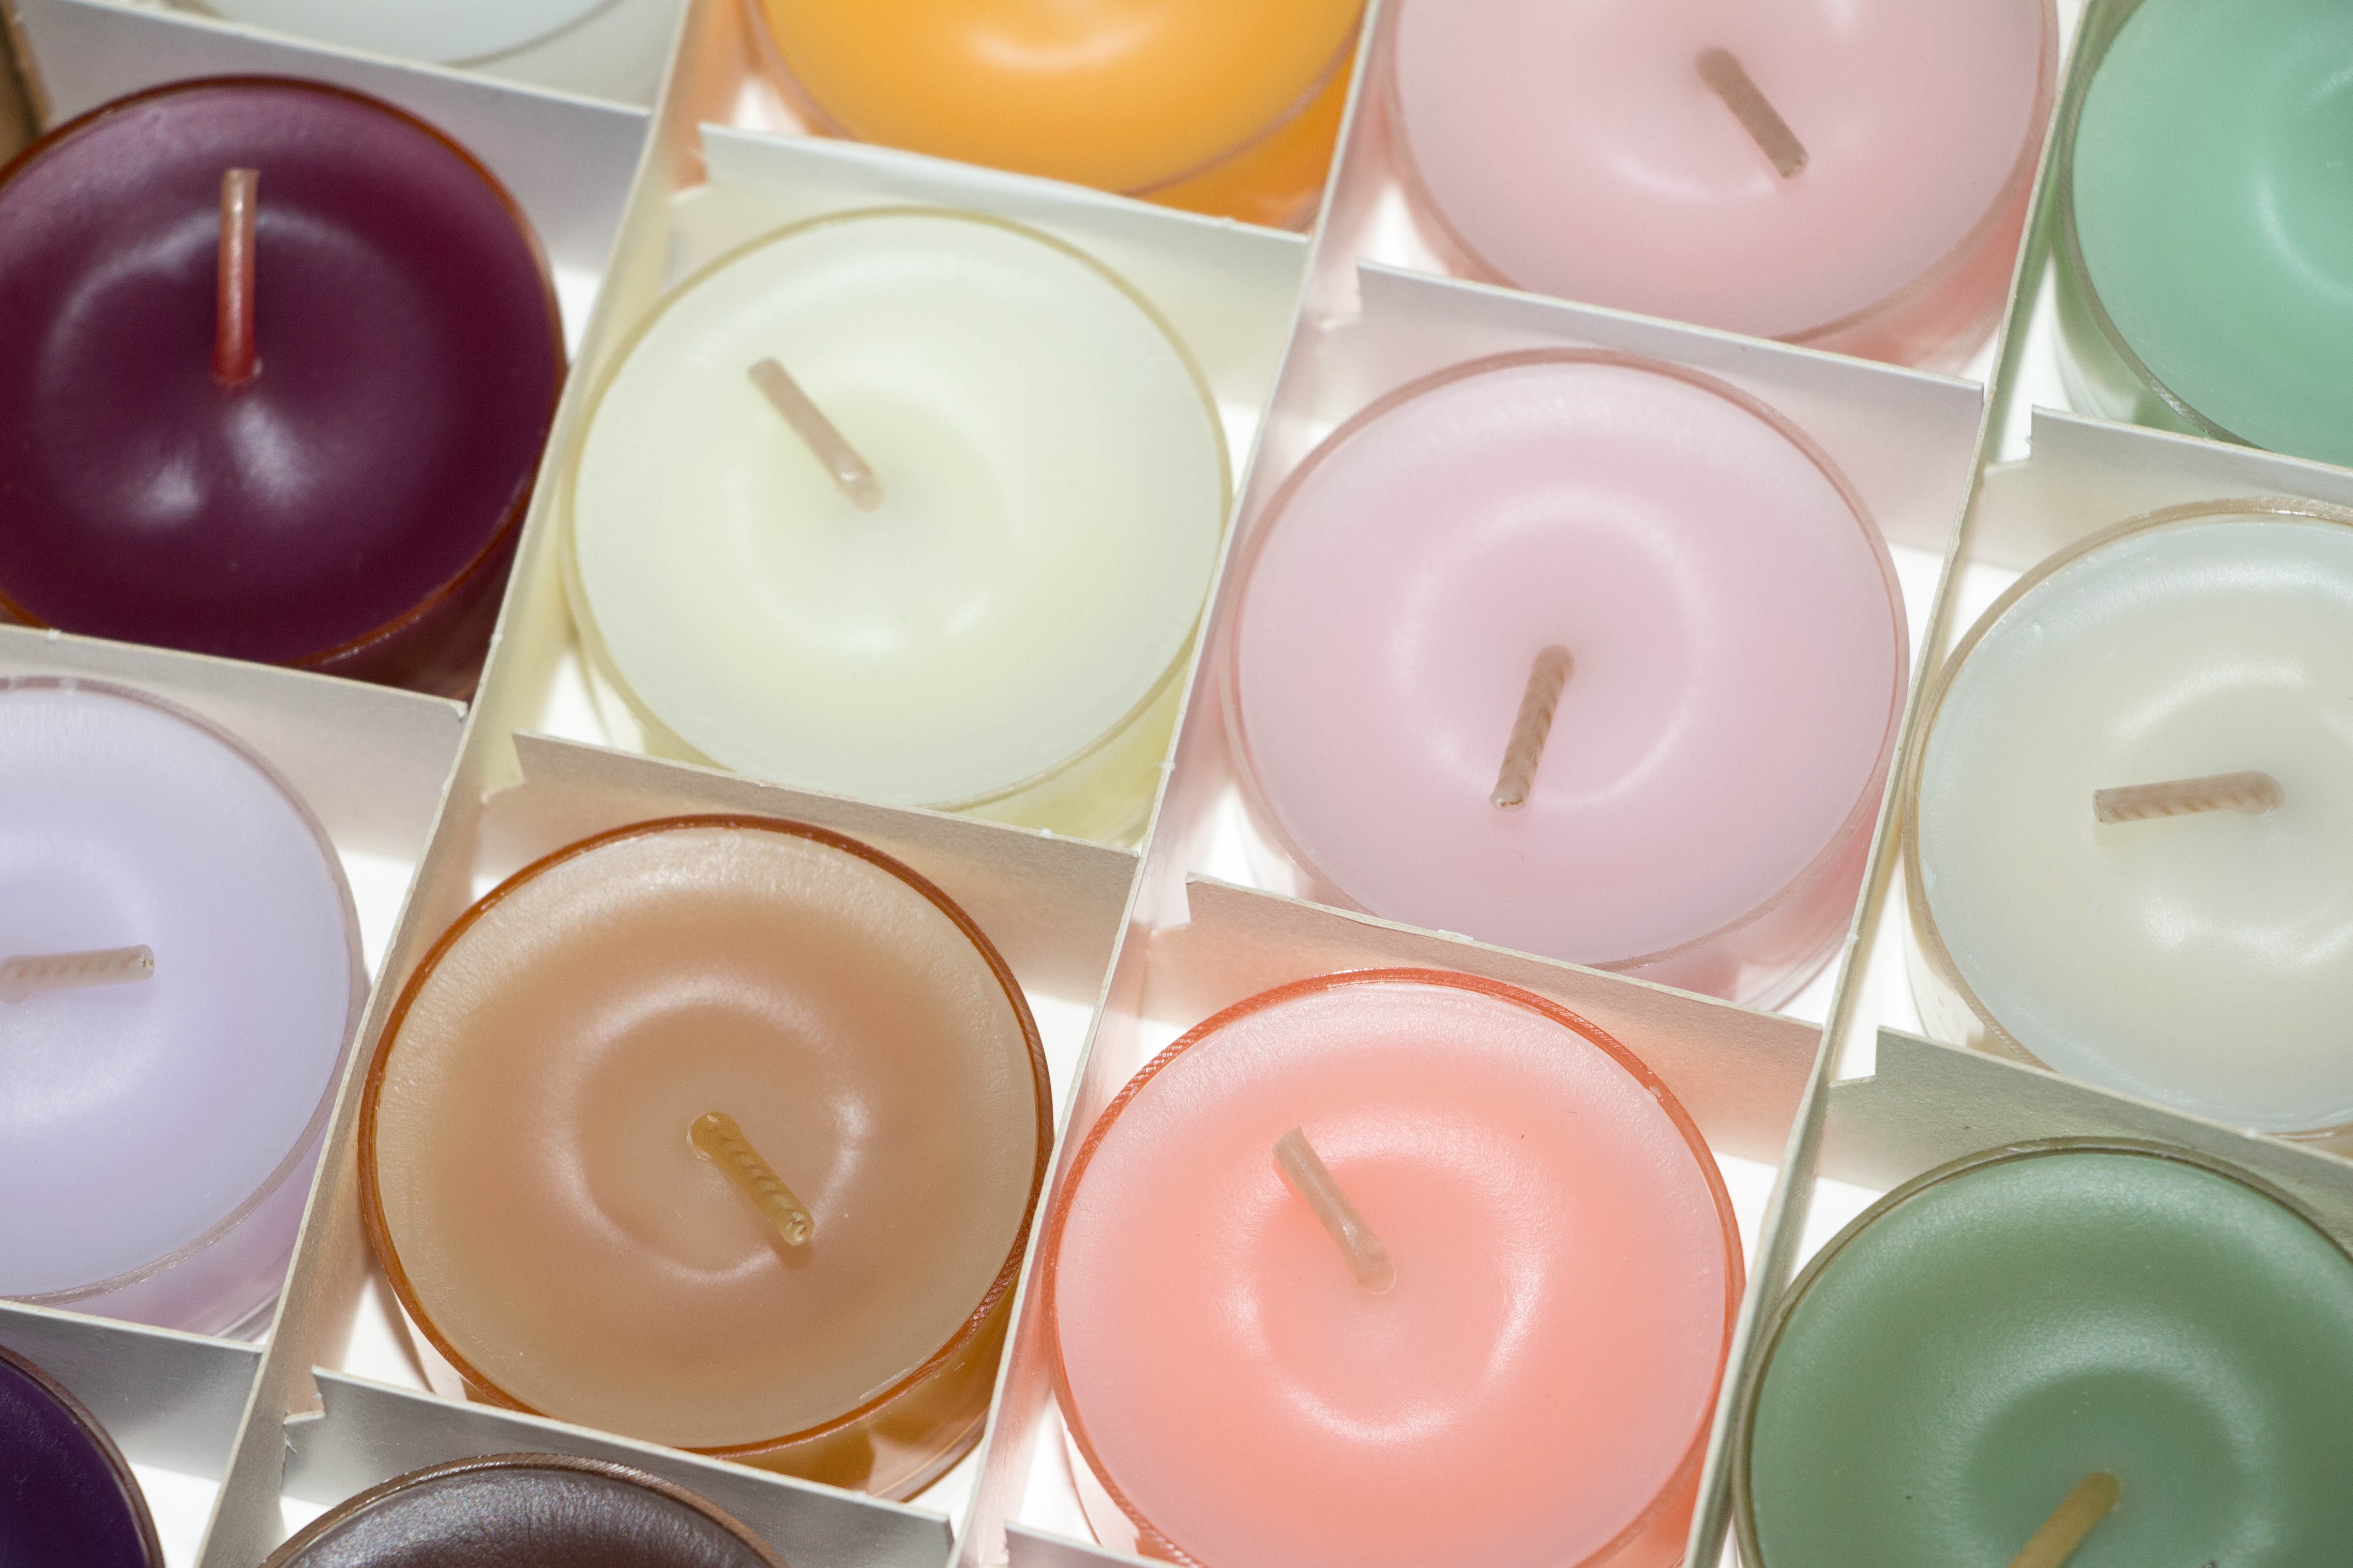
decoration, meal, food, breakfast, baking, dessert, candles, icing, sweetness, tea lights